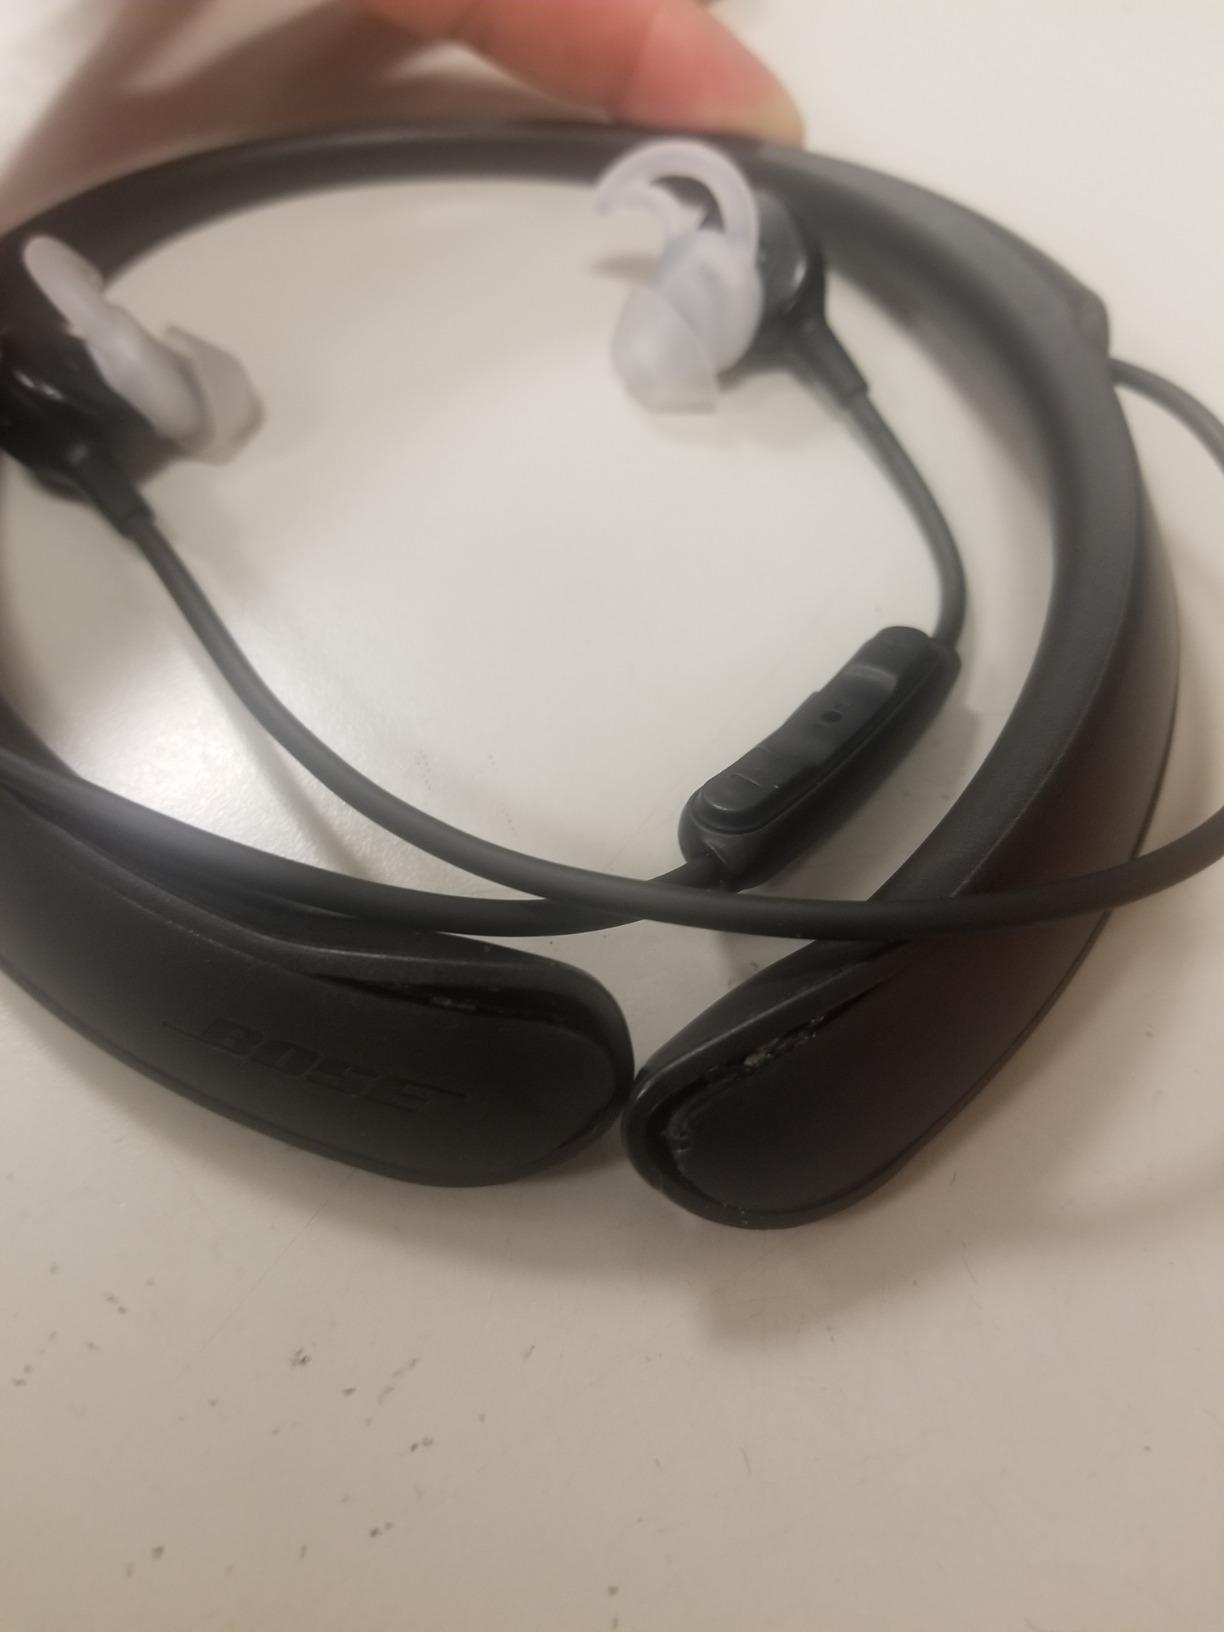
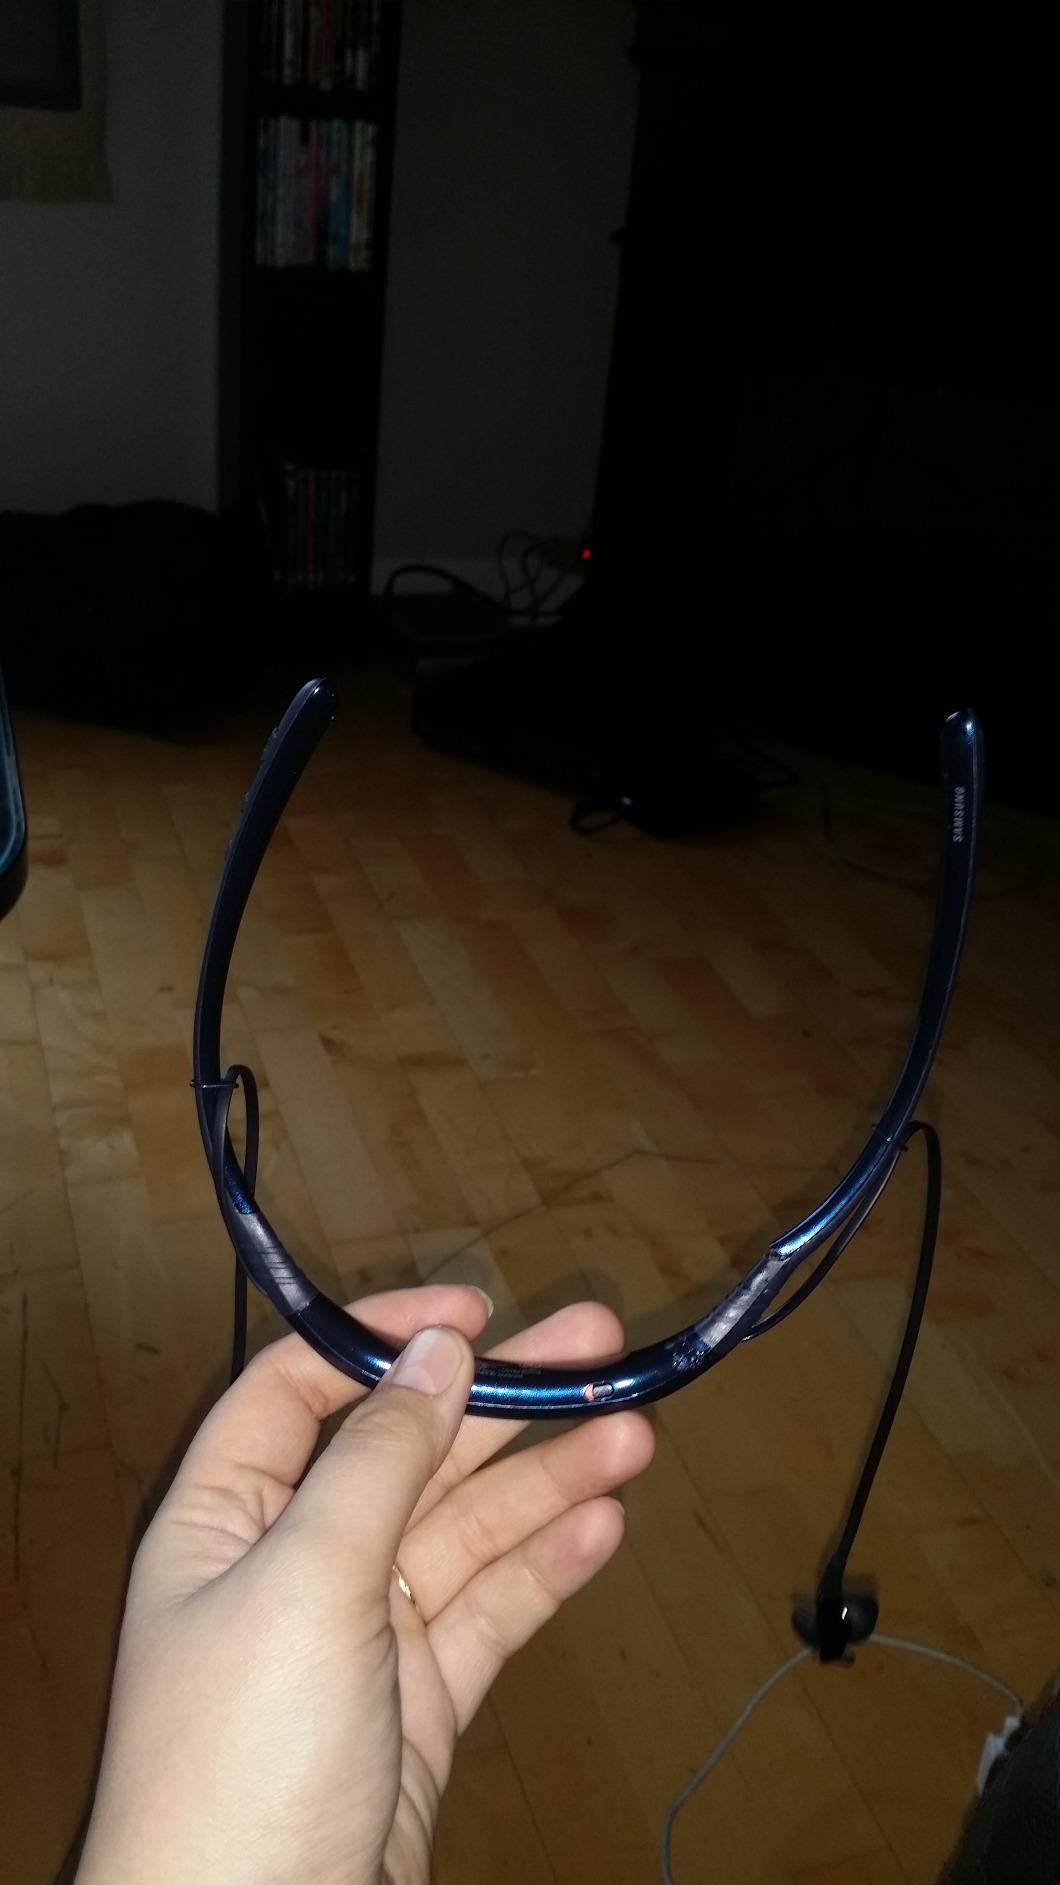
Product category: headphones
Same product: no